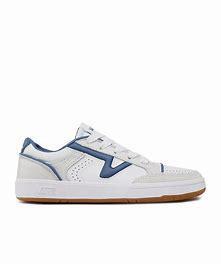
Brand: Vans
Model: Lowland Cc